The Hall of Presidents

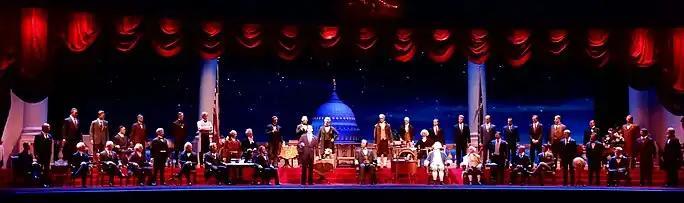

The Hall of Presidents closed October 31, 2008, prior to the general elections, to undergo an extensive renovation to upgrade its audio and visual effects and systems as well as the addition of the next president, while the attraction was renamed The Hall of Presidents: A Celebration of Liberty’s Leaders. After the election and inauguration of President Barack Obama, Walt Disney Imagineering was invited to the White House Map Room on March 4, 2009 to record his speech for the attraction and as well as to recite once again the oath of office of the president of the United States. Imagineering also recorded Obama's facial expressions and body movement to serve as reference for the creation and animation of the audio-animatronic. According to Pam Fisher, senior show writer for Imagineering, "it is quite an experience to arrive in the White House and actually be present when the president records his speech for the Hall of Presidents." The Obama version of the attraction opened on July 4, 2009, on the 233rd anniversary of the independence of the United States. Morgan Freeman replaced Hall as narrator for the 2009 revised show, Royal Dano's performance as Abraham Lincoln was restored, and George Washington was added as a third speaking president. The clip of the Saturn V launch was replaced with footage showing the first launch of the Space Shuttle Columbia. This footage had been recycled from the original version of Universe of Energy at Epcot.